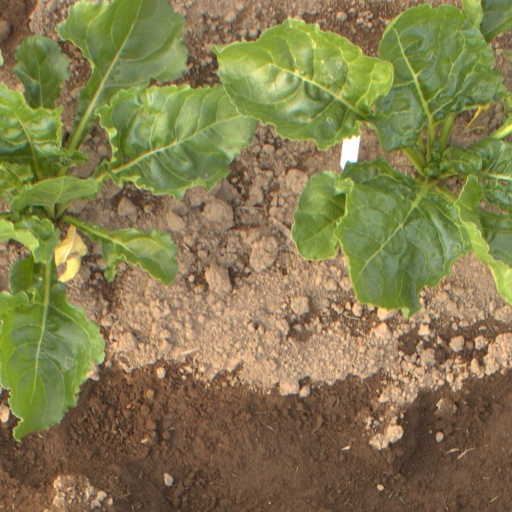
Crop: sugar beet